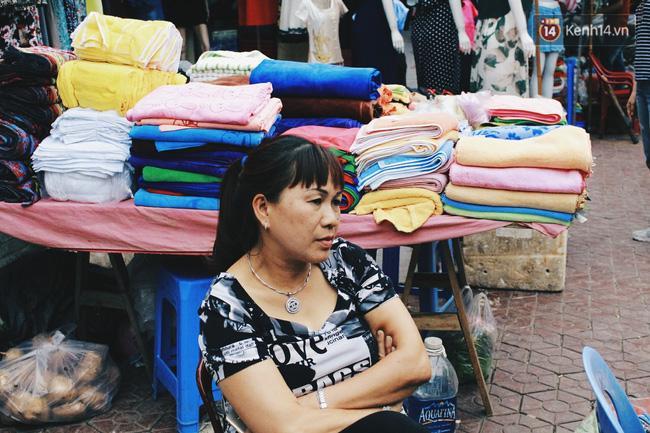
có nhiều tấm vải được bày ra ở sau lưng của người phụ nữ